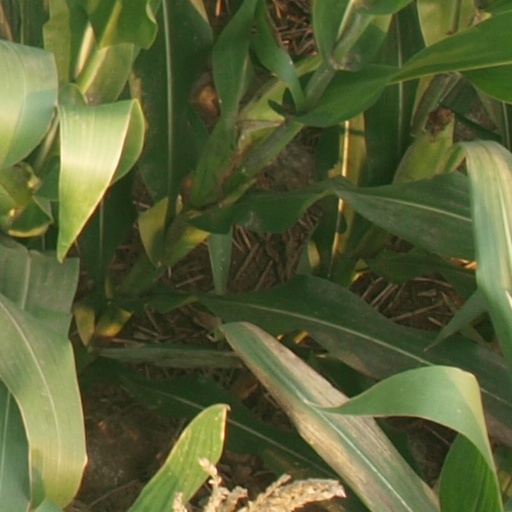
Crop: maize; corn